Ludlow Massacre

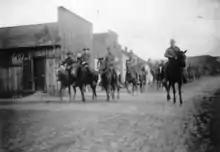
Lt. Karl Linderfelt and the Colorado state militia, ride in on horseback to suppress the strike.

As strike-related violence mounted, Colorado governor Elias M. Ammons called in the Colorado National Guard on October 28. At first, the Guard's appearance calmed the situation, but the Guard leaders' sympathies lay with company management. Guard Adjutant-General John Chase, who had served during the violent Cripple Creek strike 10 years earlier, imposed a harsh regime. On March 10, 1914, a replacement worker's body was found on the railroad tracks near Forbes, Colorado. The National Guard said the strikers had murdered the man. In retaliation, Chase ordered the Forbes tent colony destroyed. The attack was launched while the residents were attending a funeral of two infants who had died a few days earlier. Photographer Lou Dold witnessed the attack, and his images of the destruction often appear in accounts of the strike.